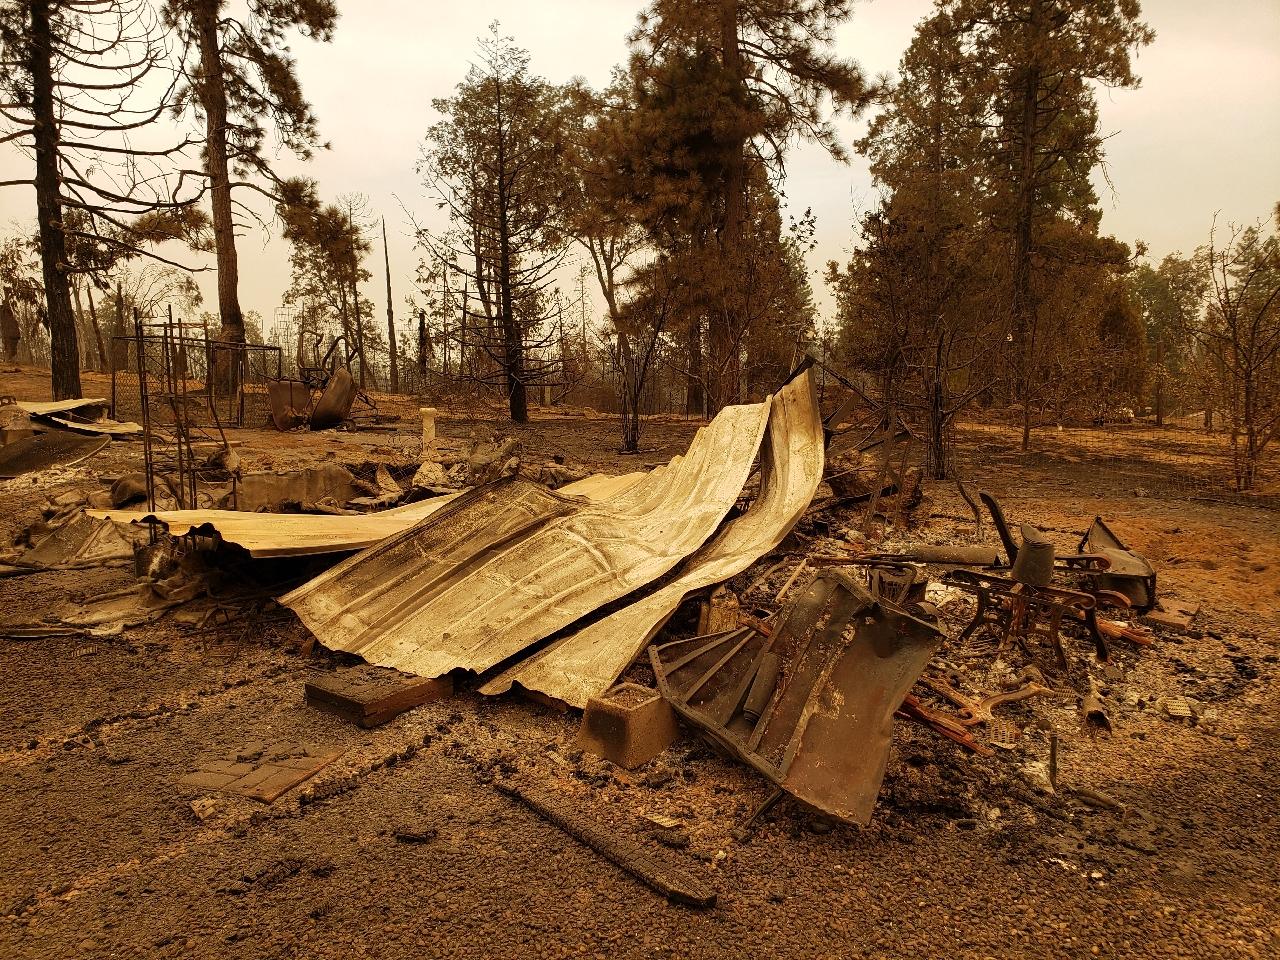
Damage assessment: destroyed